Beyond the Gates of Splendor

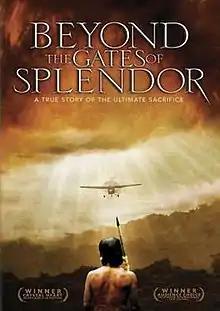

Beyond the Gates of Splendor (also Beyond the Gates) is a documentary film that was released in 2004. It chronicles the events leading up to and following Operation Auca, an attempt to contact the Huaorani tribe of Ecuador in which five American missionaries were killed. The film was produced by Bearing Fruit Productions and distributed by Every Tribe Entertainment.